Fisher Nunatak

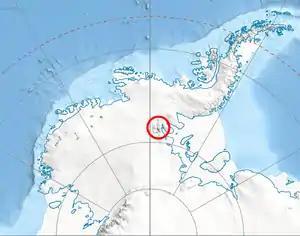
Location of Sentinel Range in Western Antarctica.

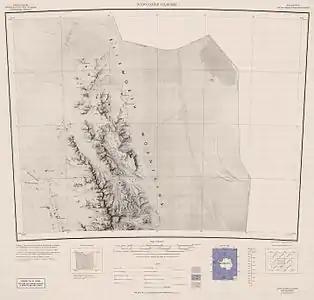
Northern Sentinel Range map.

Fisher Nunatak is a nunatak with rock exposure, standing west of Mount Crawford of the Sentinel Range, in the Ellsworth Mountains of Antarctica. It was discovered by the Marie Byrd Land Traverse party, 1957–58, under Charles R. Bentley, and was named for Diana D. Fisher, director, Glaciological Headquarters, of the United States – International Geophysical Year Program, 1956–59.